Mr. Wrong

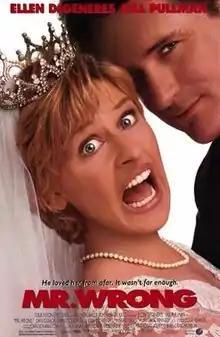
Theatrical release poster

Mr. Wrong is a 1996 American romantic black comedy film starring Ellen DeGeneres in her film debut and Bill Pullman, and produced by Touchstone Pictures and Mandeville Films. It was released on February 16, 1996, by Buena Vista Pictures Distribution. The film's story follows the misadventures of a woman who realizes her fiancé is a mentally disturbed criminal.